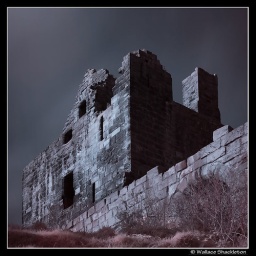
A near infra red image with a blue red channel swap. Please email maundy@gairney.plus.com for any suspected copyright infringements.